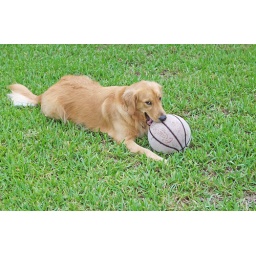
Cody loves batting this old basket ball around and chasing it!